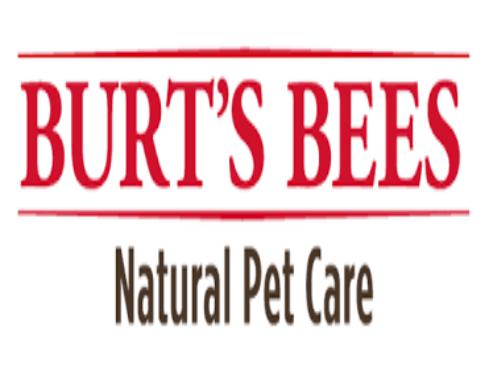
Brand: Burt's Bees
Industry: Necessities